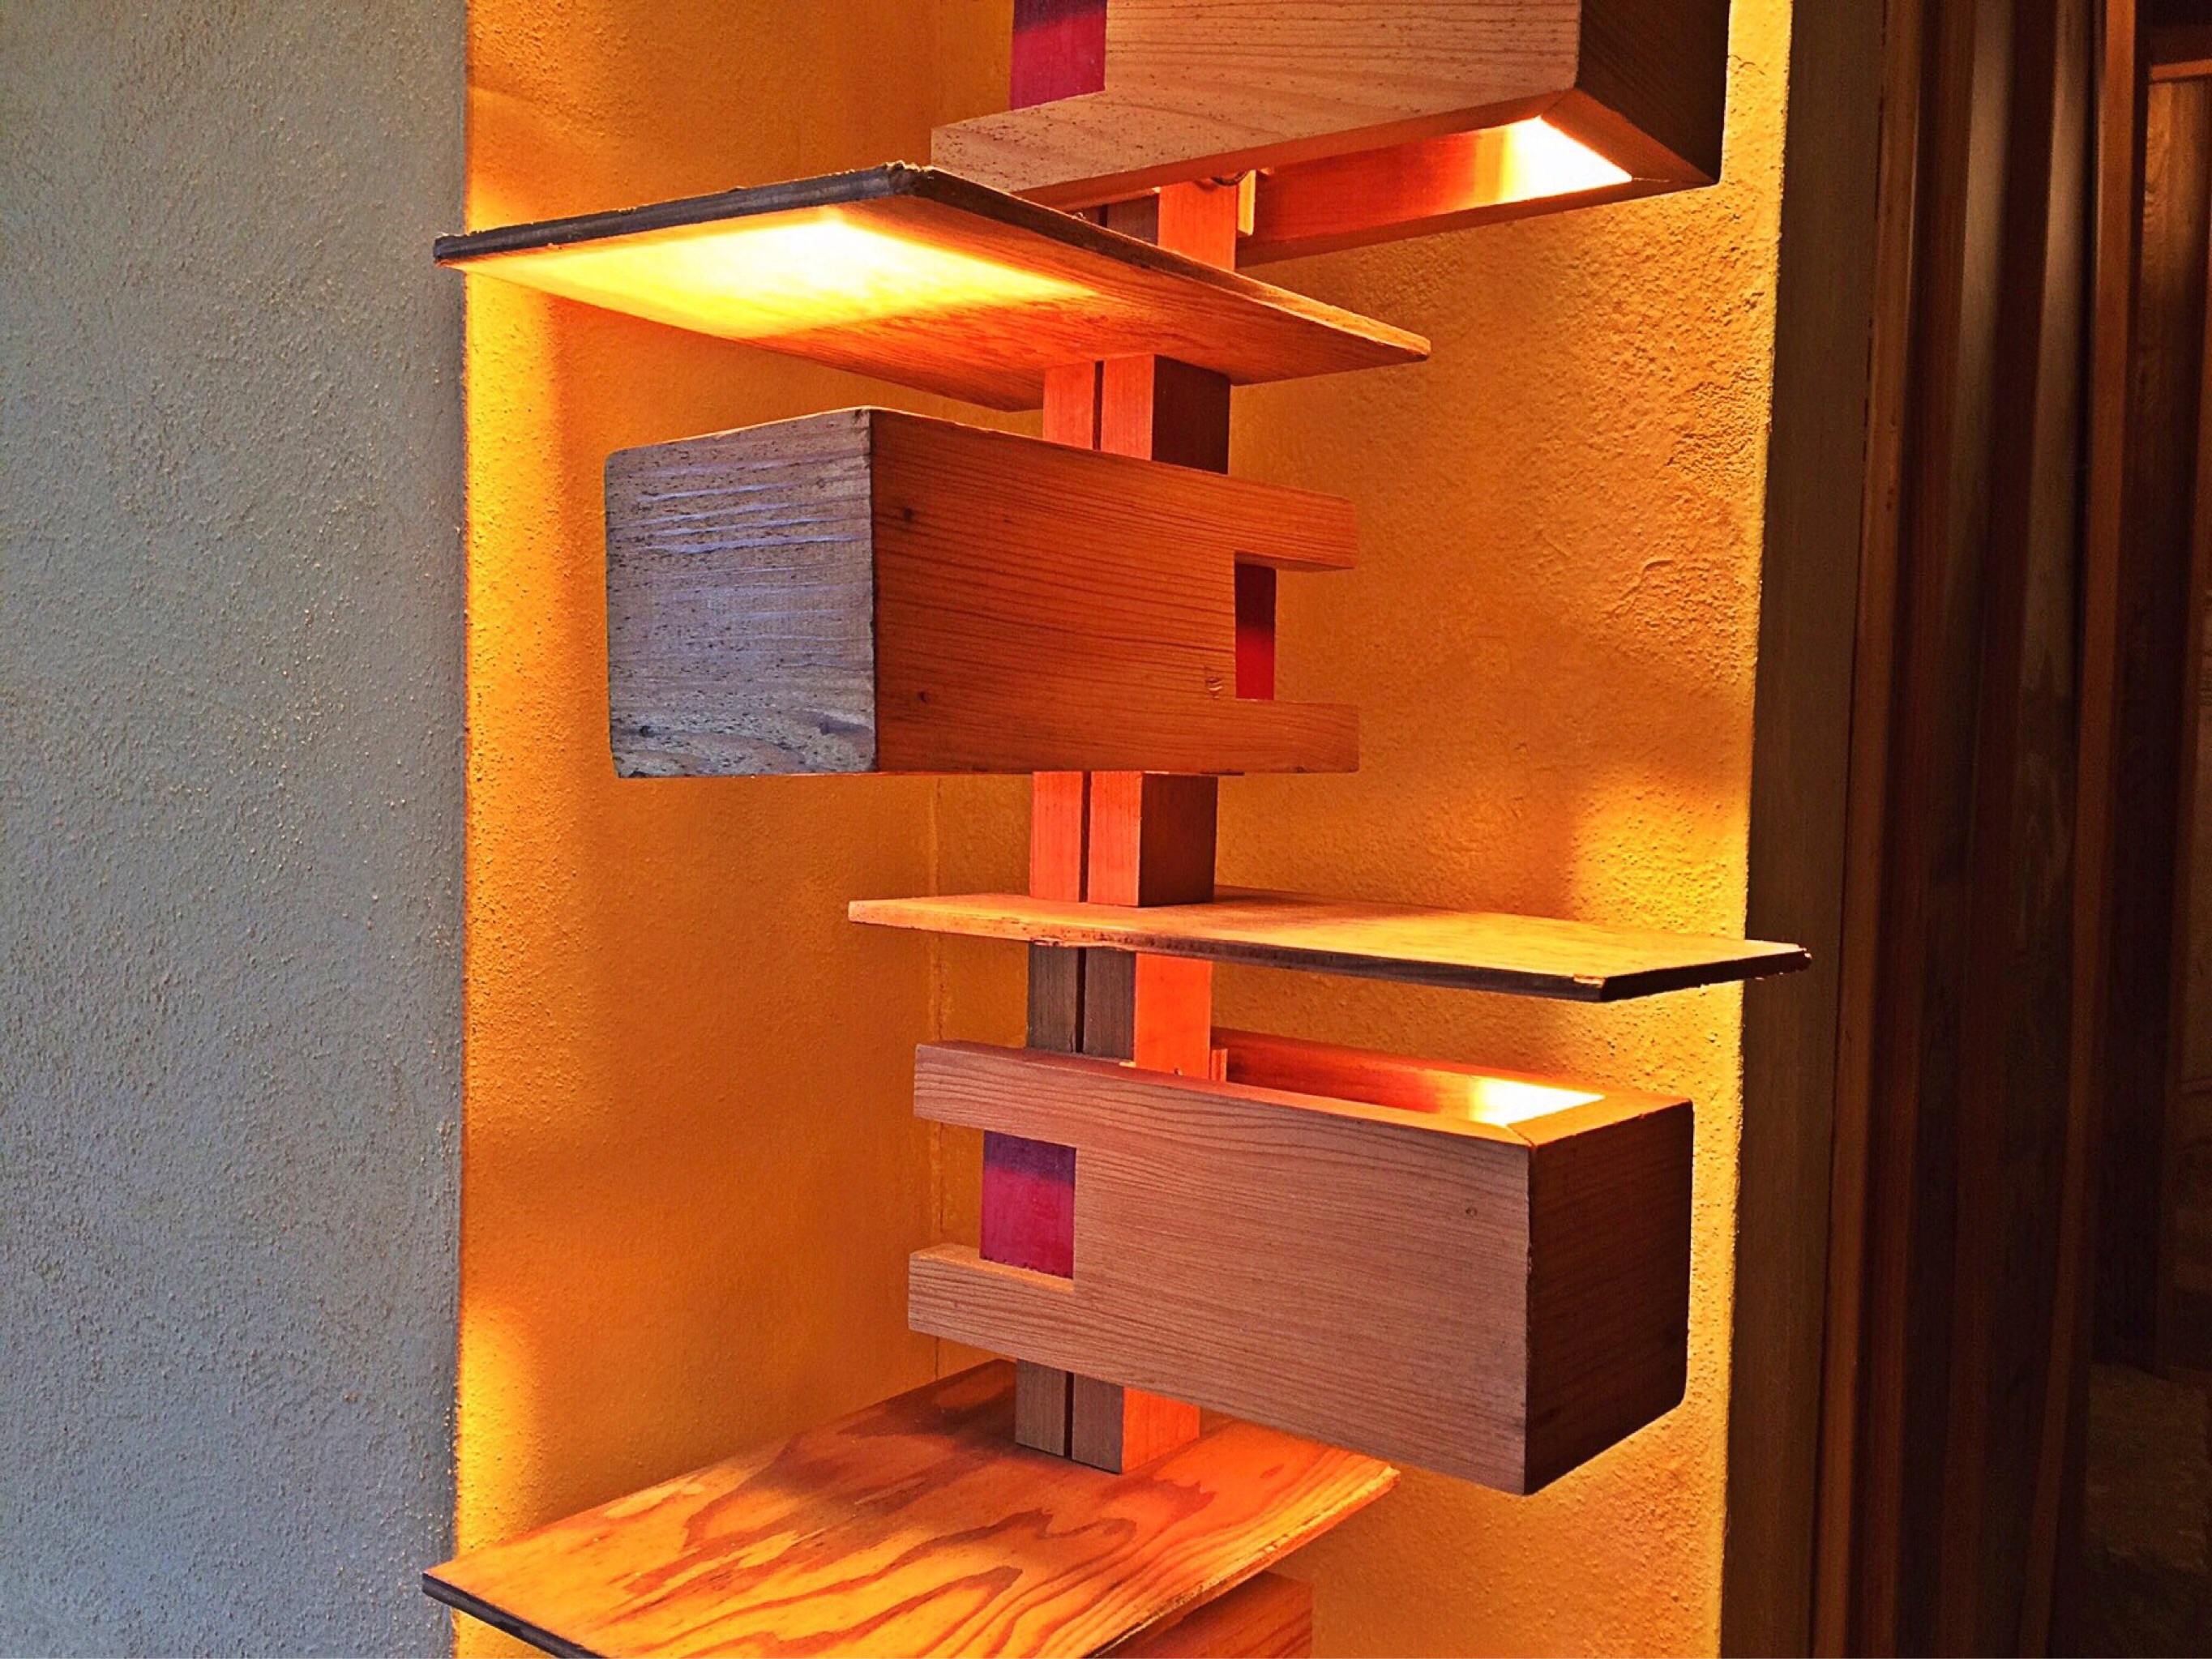
wood, shelf, lamp, furniture, room, lighting, art, frank lloyd wright, taliesin